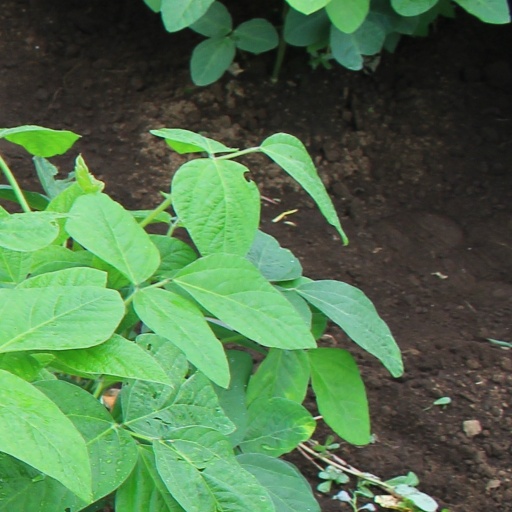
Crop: soybean